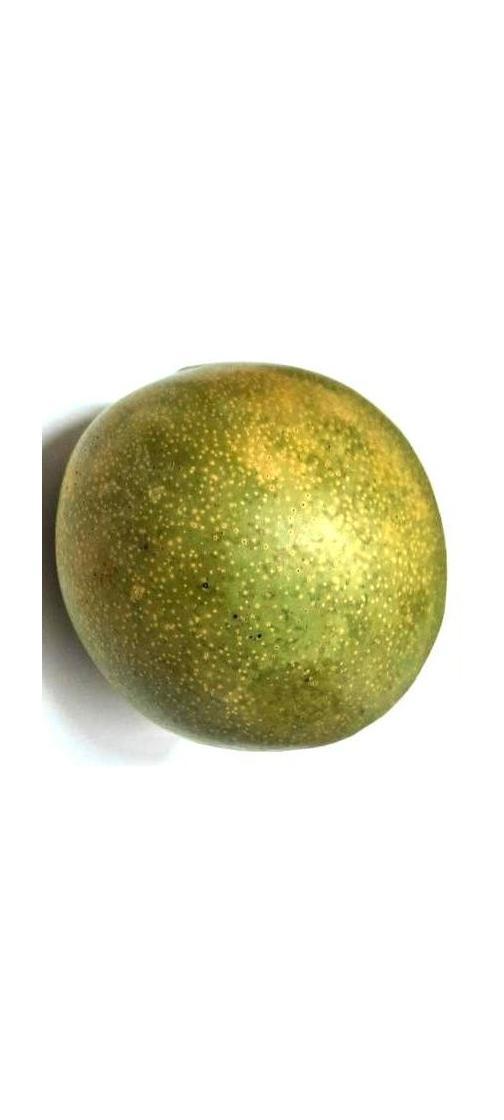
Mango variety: Bari-4